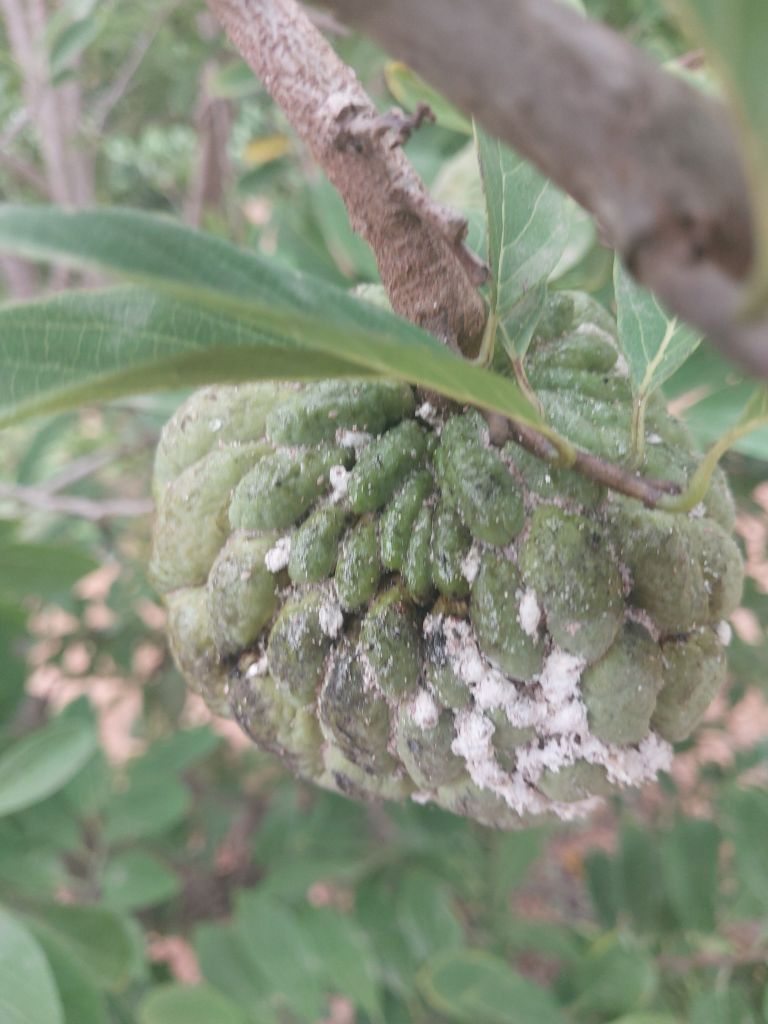
Disease label: Mealy Bug